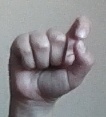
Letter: fa